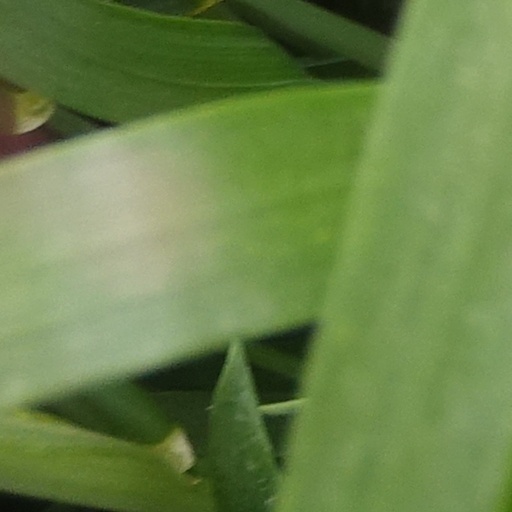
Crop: wheat